Japanese clans

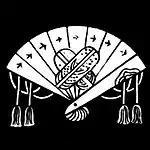
Mon of the Akita clan

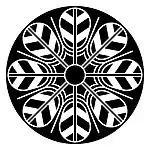
Mon of the Inoue clan

Zaibatsu were the industrial and financial vertically integrated business conglomerates in the Empire of Japan, whose influence and size allowed control over significant parts of the Japanese economy from the Meiji period until the end of World War II.